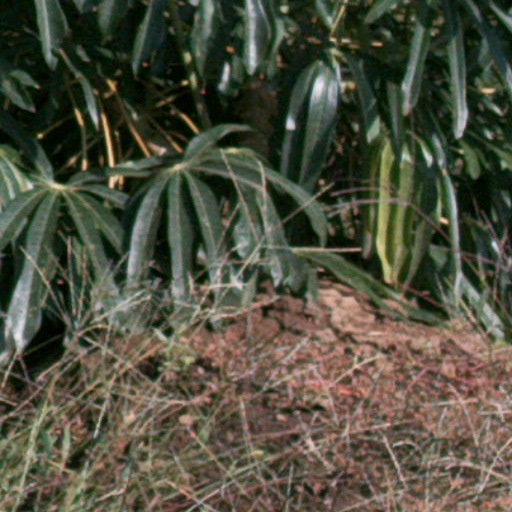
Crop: cassava